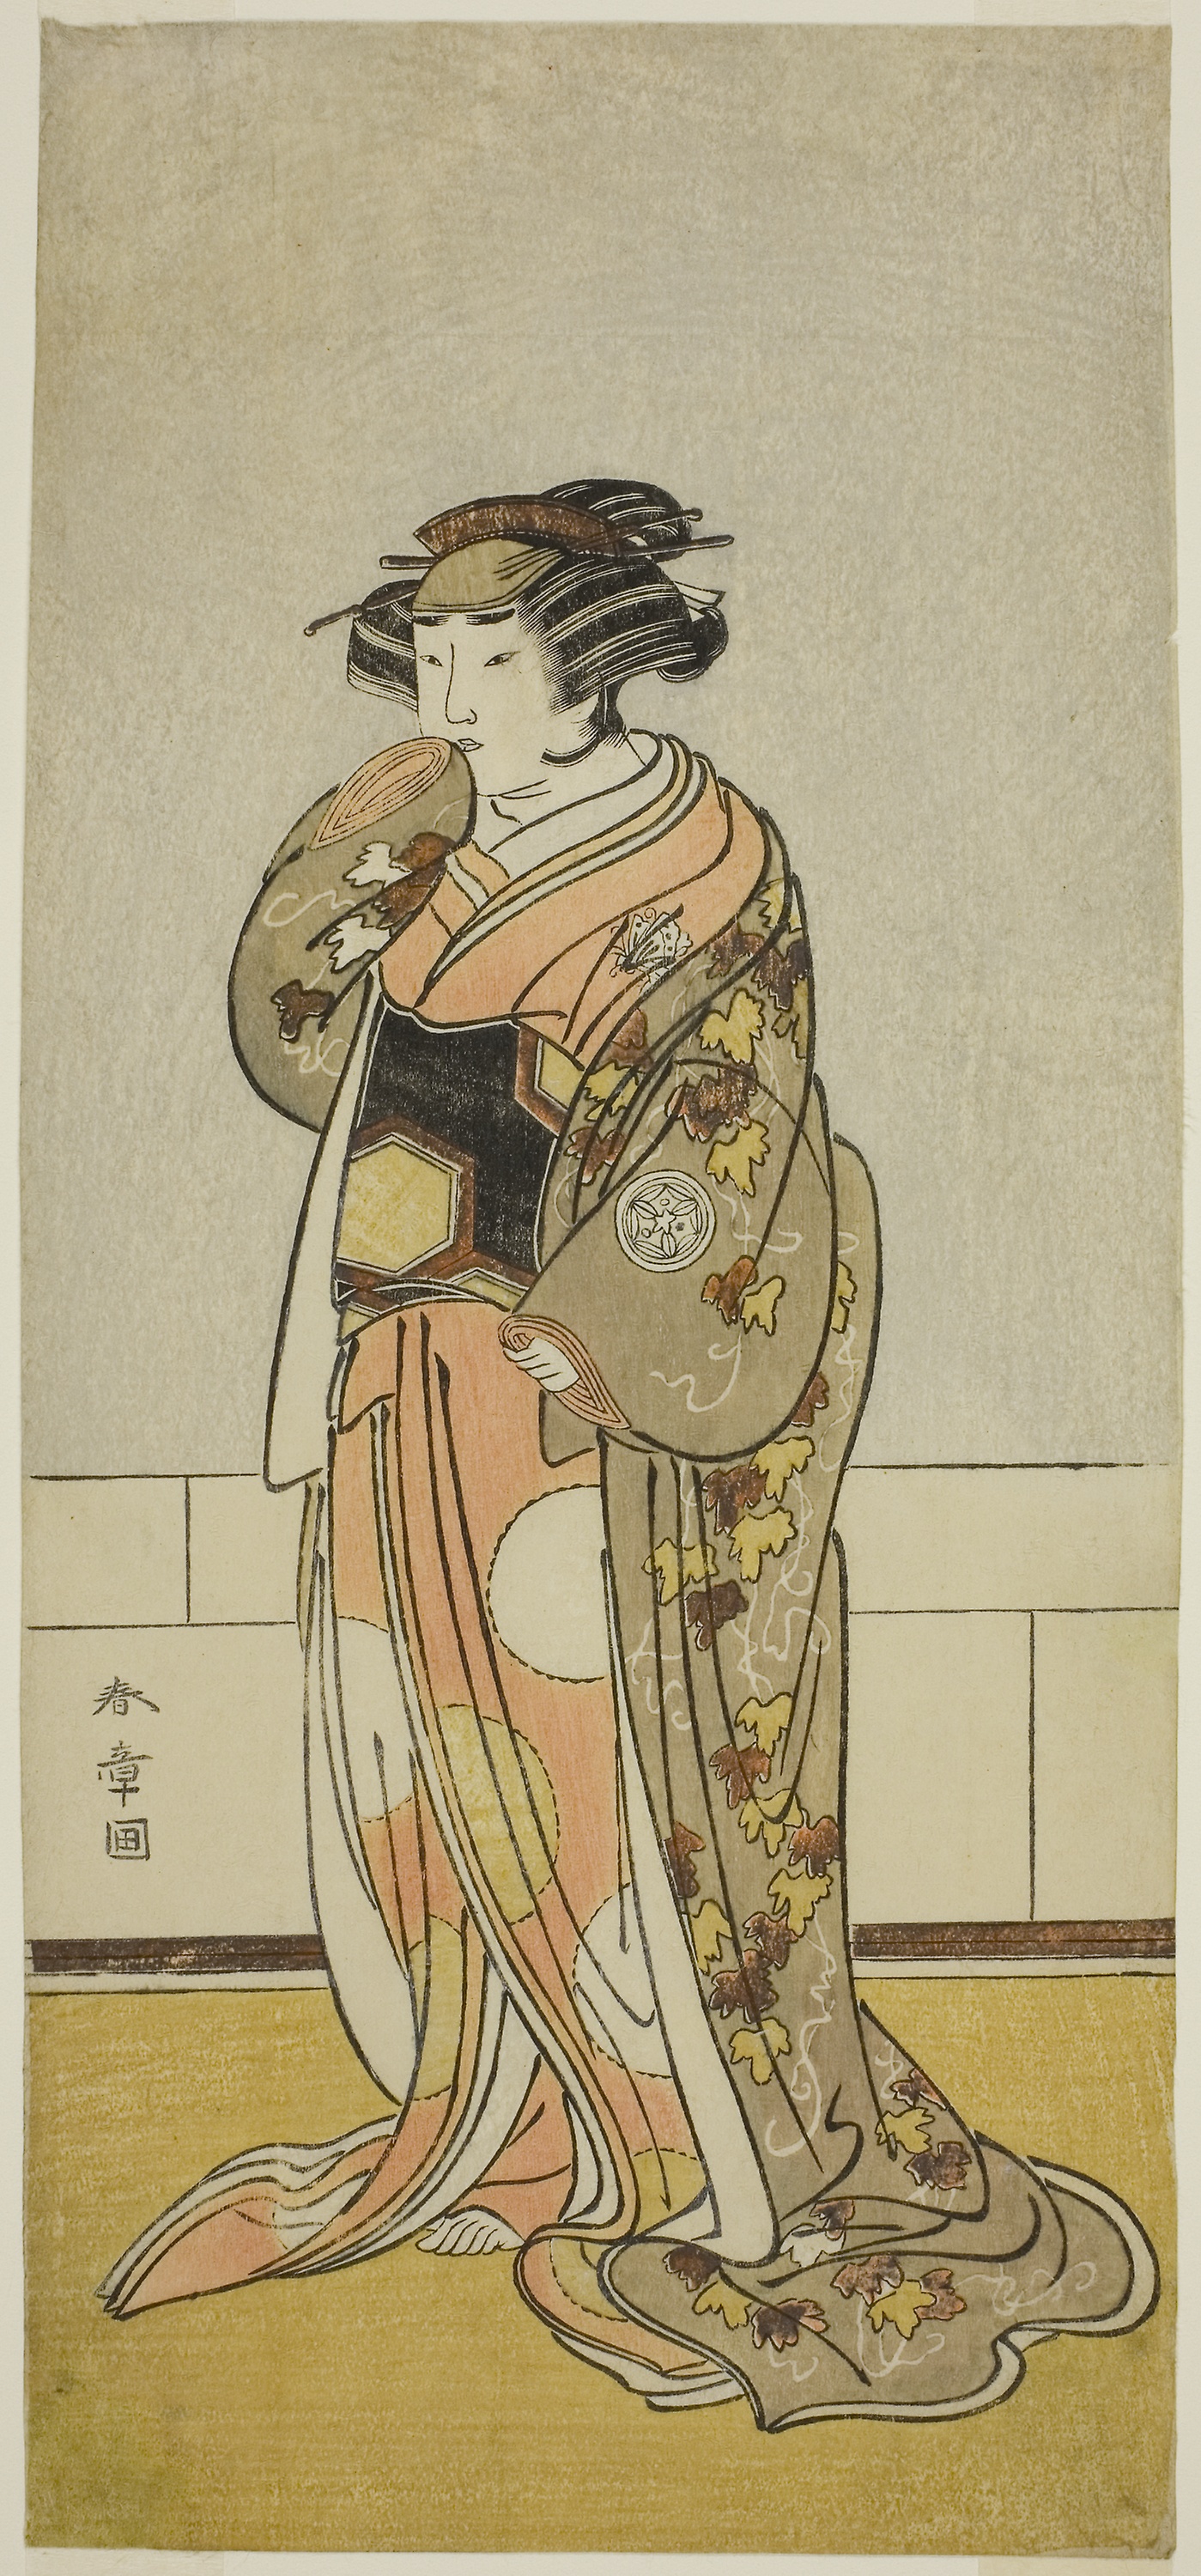
art, costume design, illustration, painting, drawing, fashion illustration, style